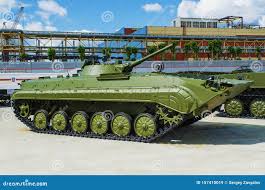
Label: BMP-1